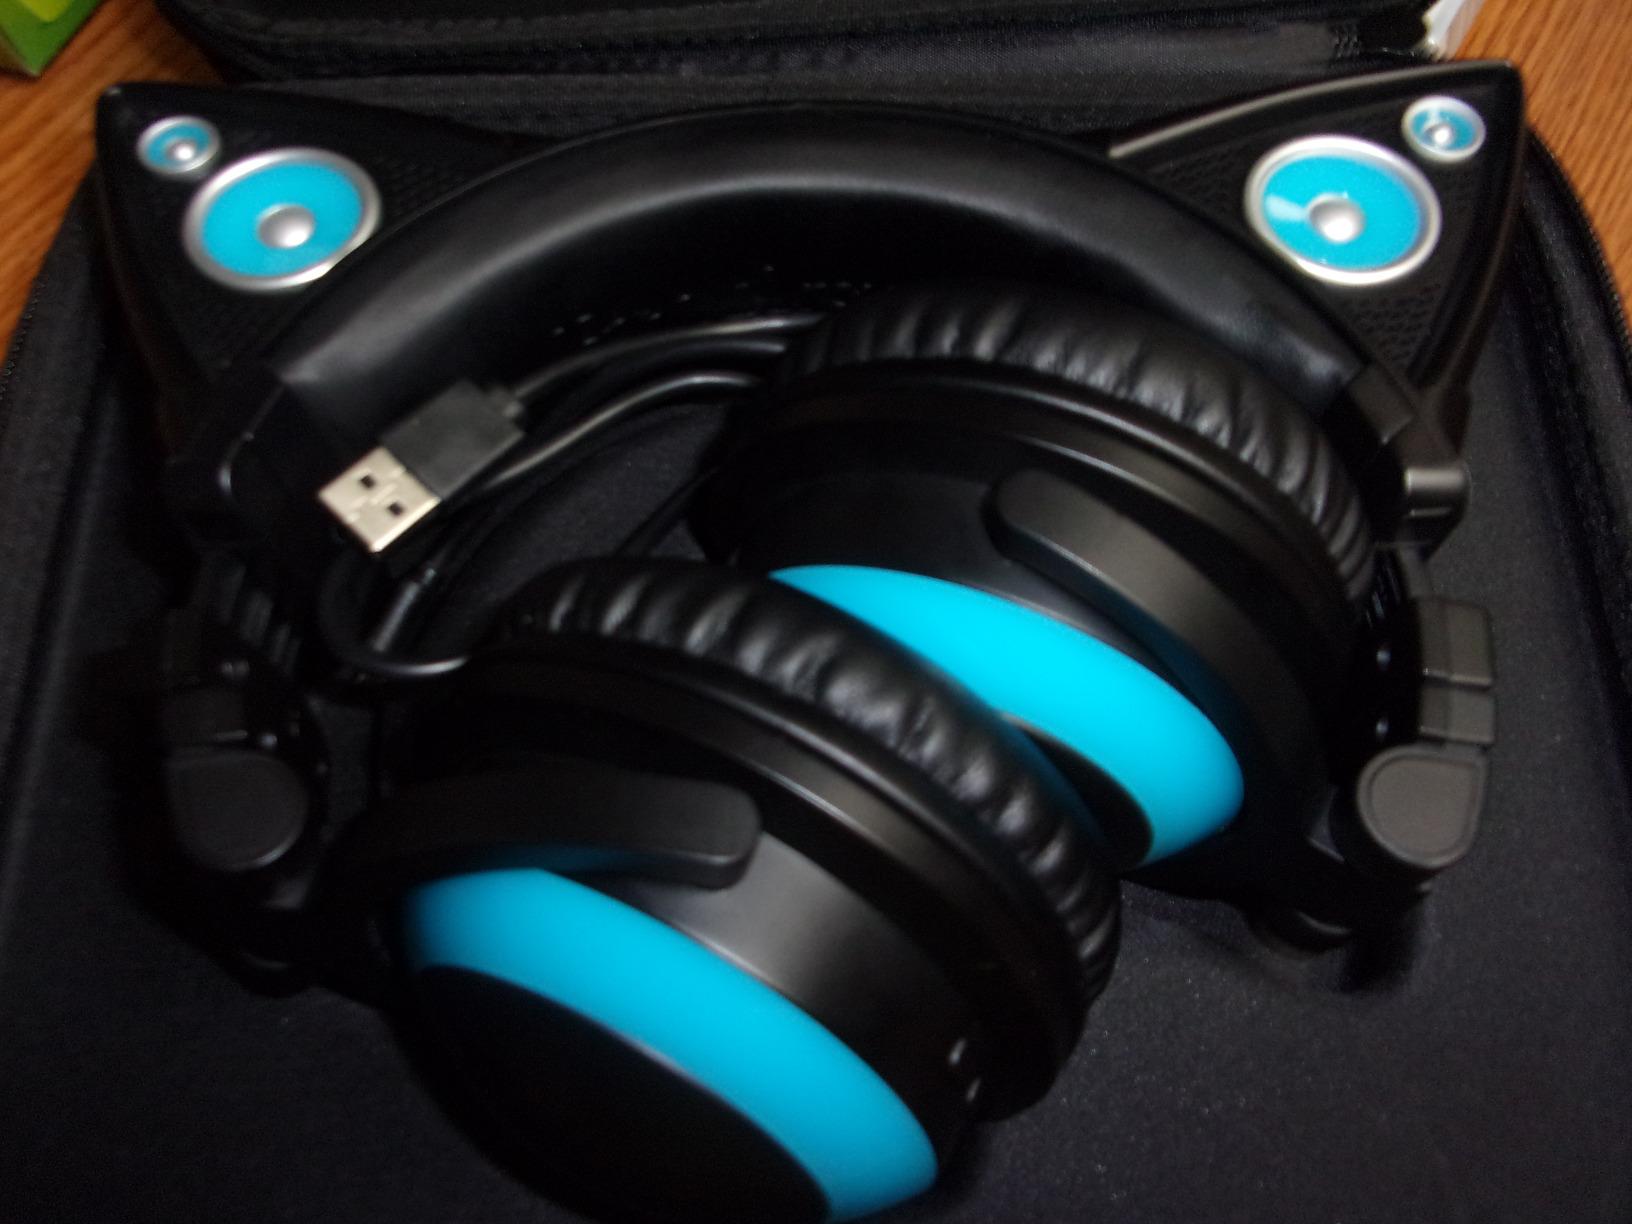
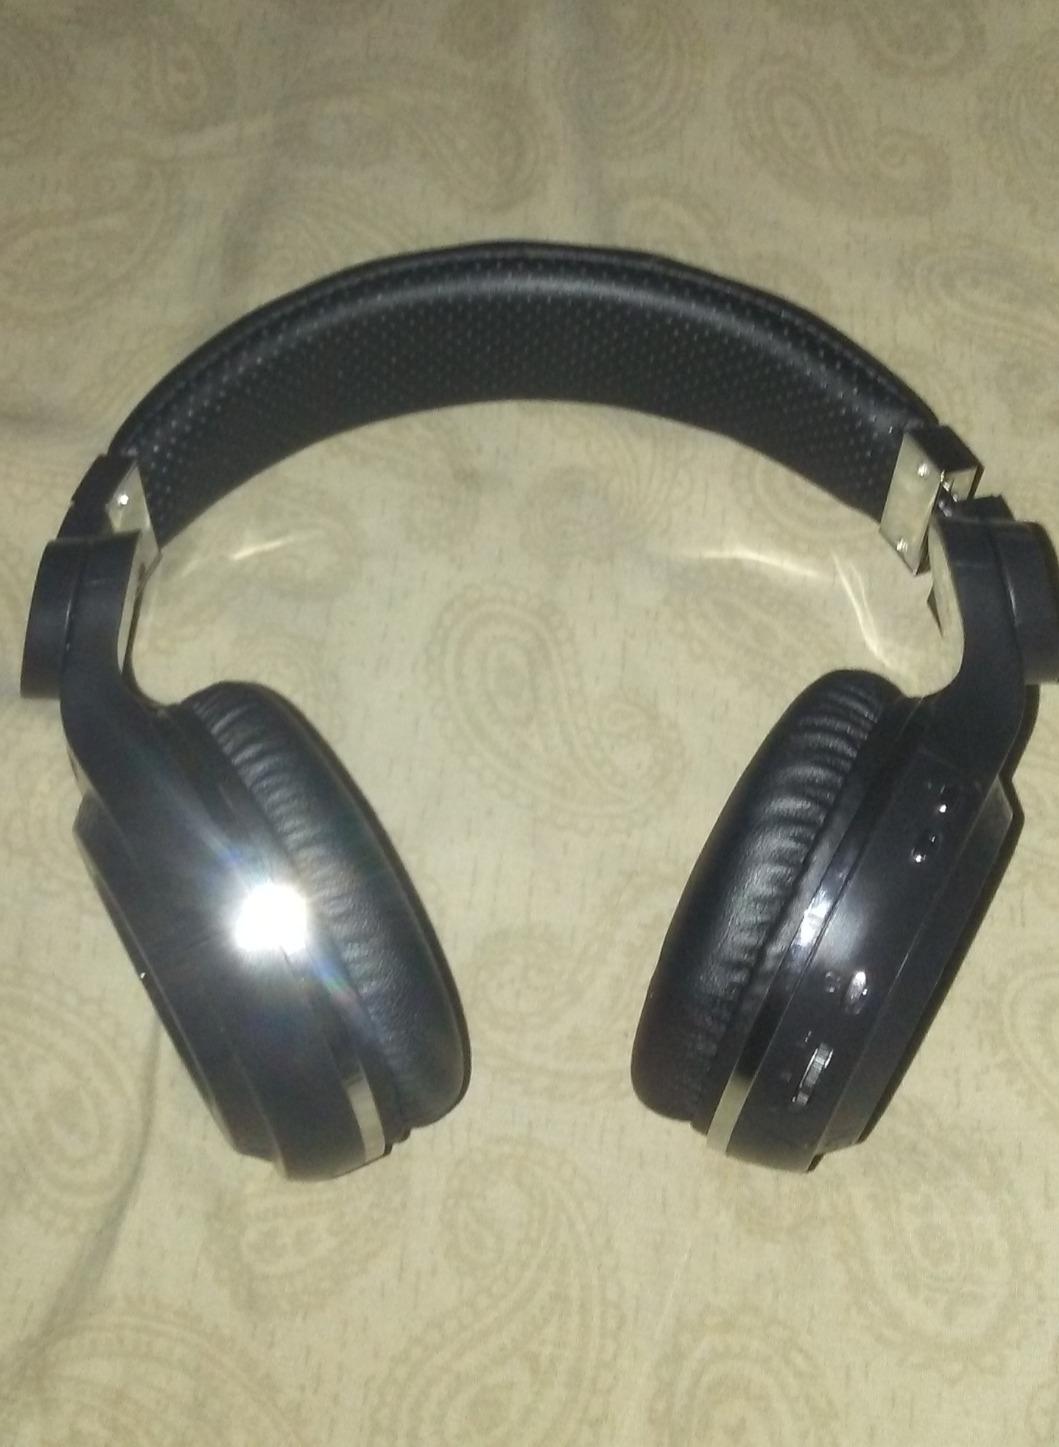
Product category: headphones
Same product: no